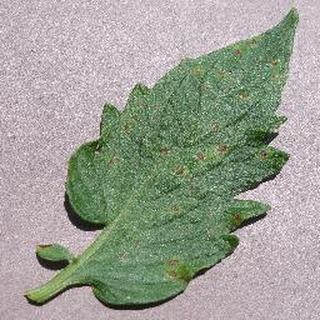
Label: tomato_septoria_leaf_spot